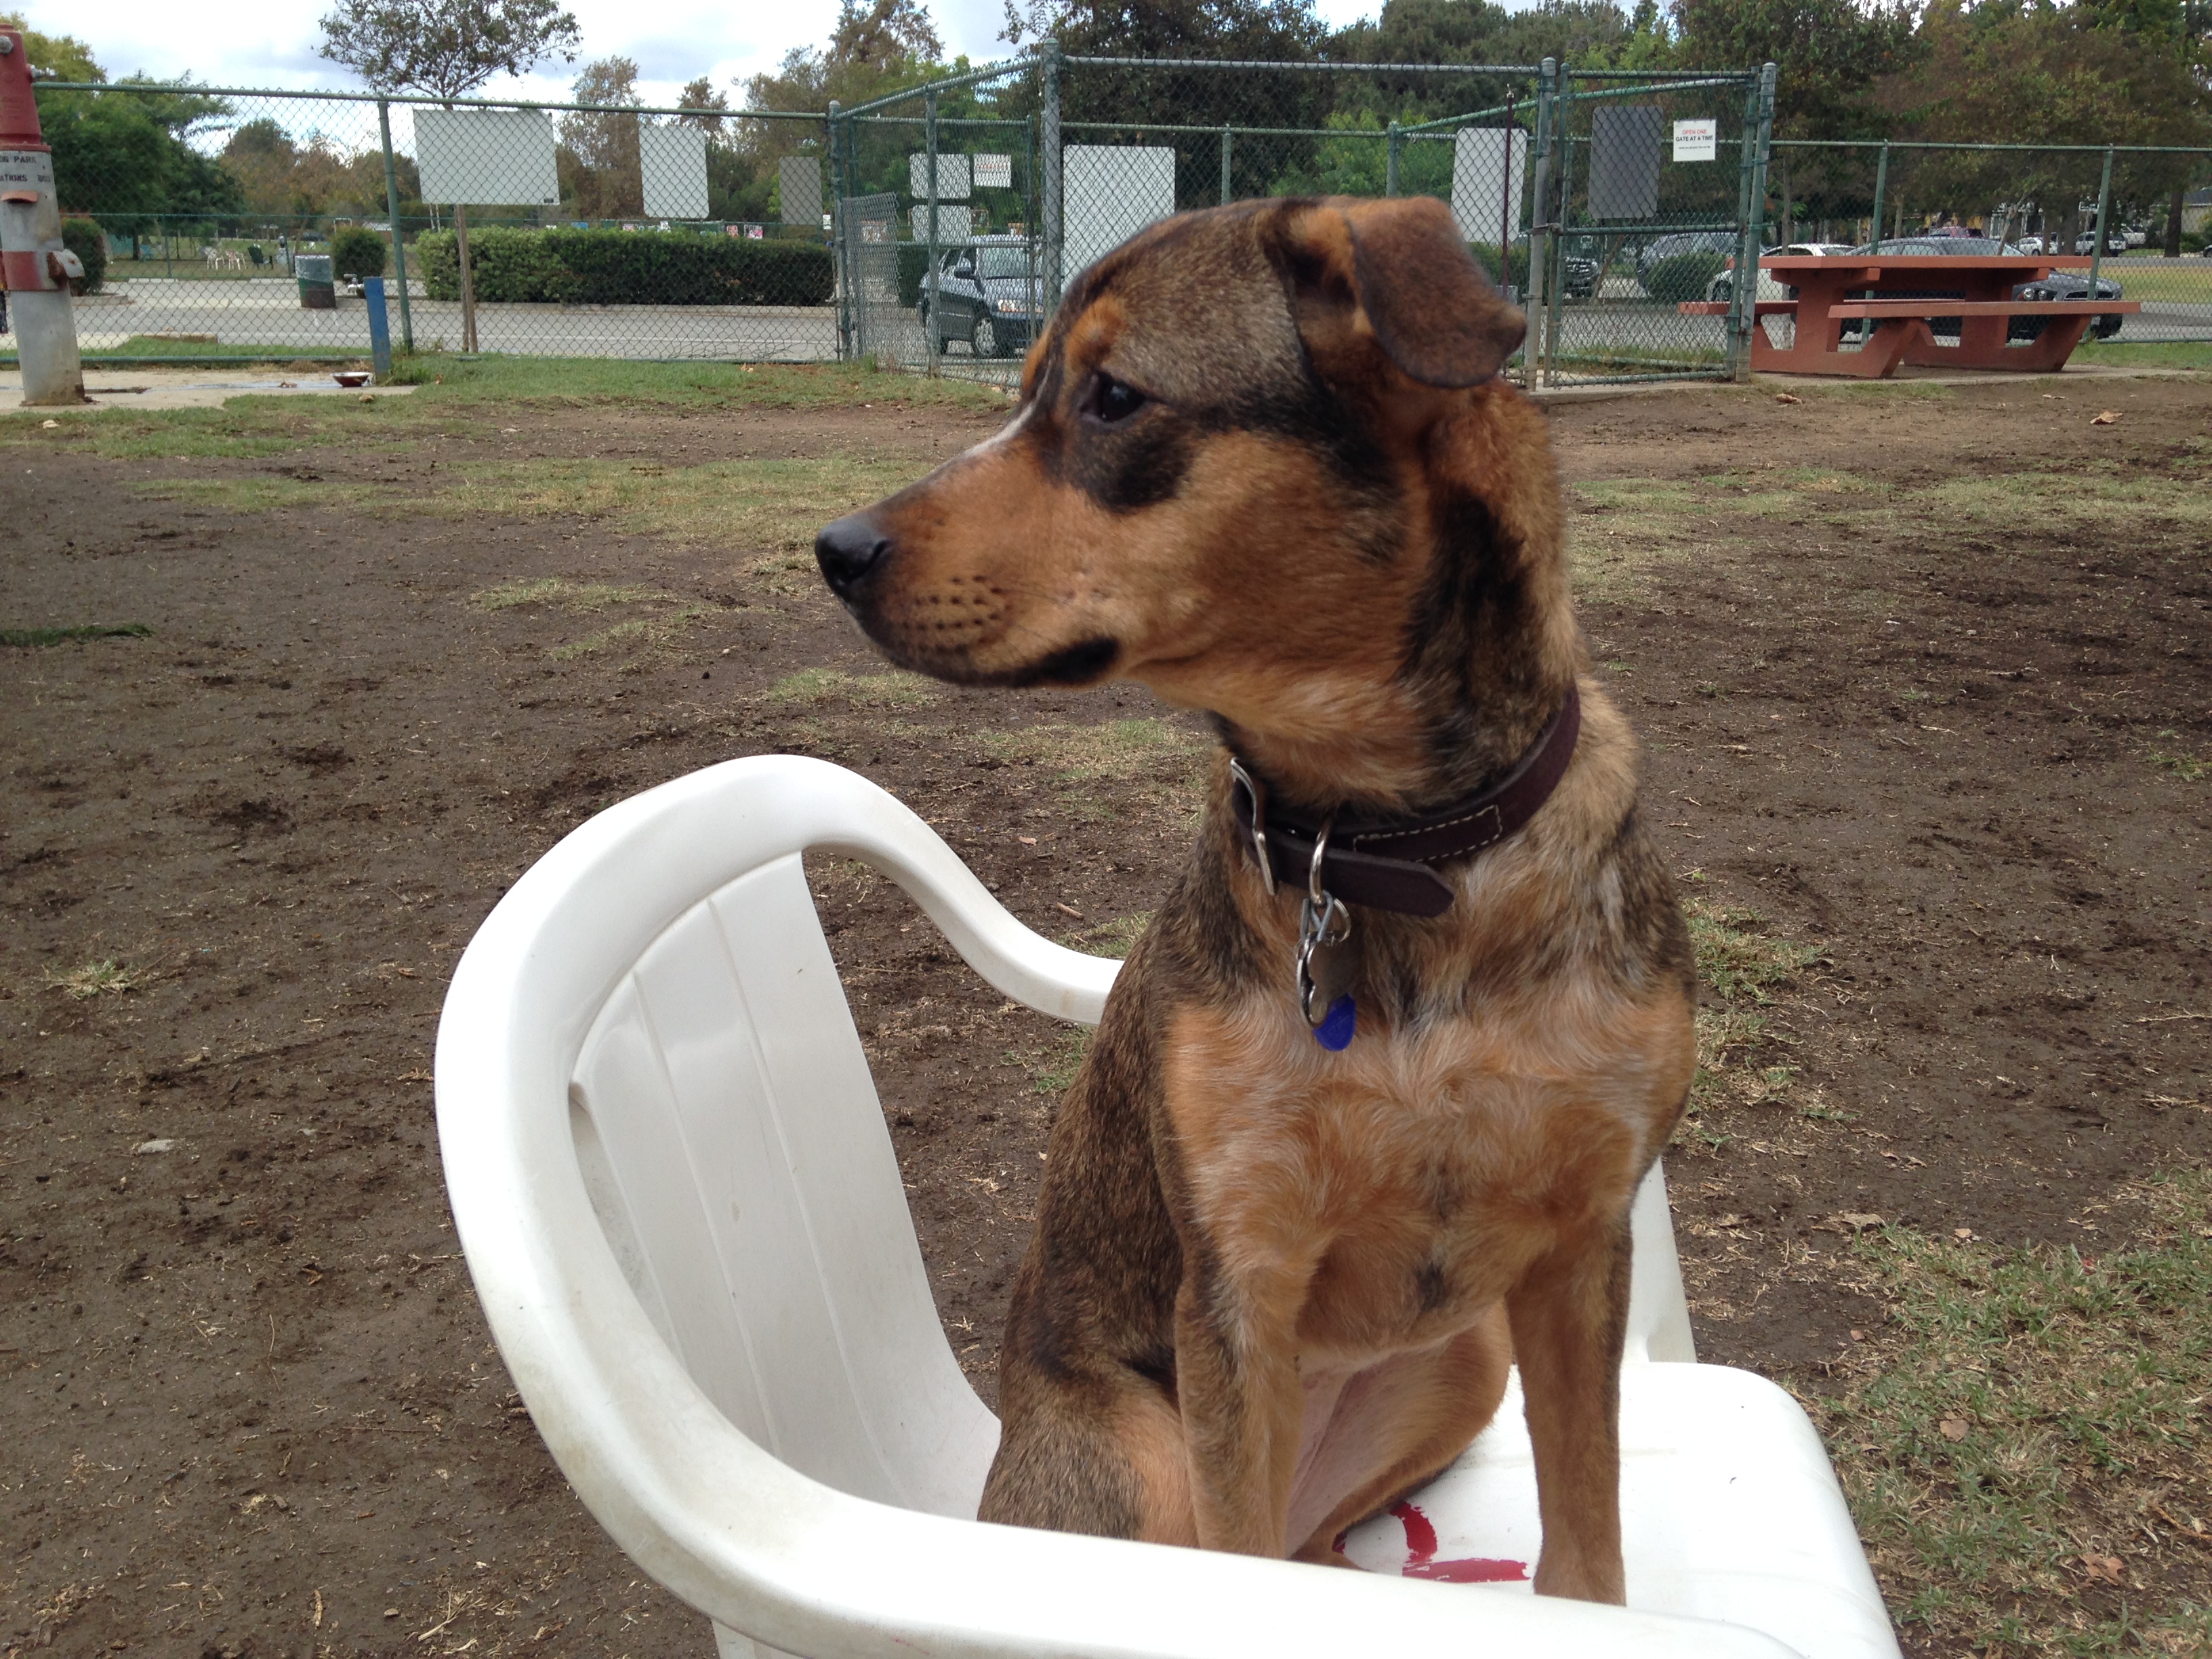
dog, mammal, vertebrate, street dog, dog like mammal, dog breed group